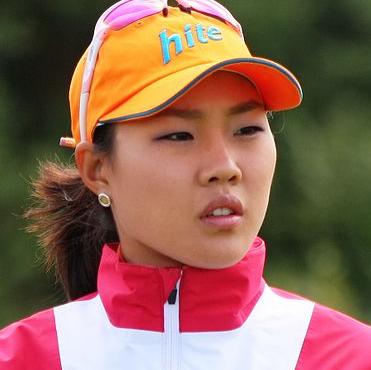
Age: 23